Bimba - È clonata una stella

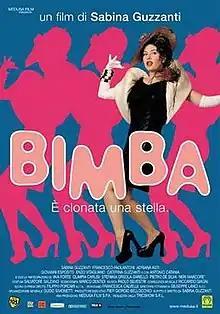

Bimba - È clonata una stella ("Bimba - A star is cloned") is a 2002 Italian comedy film written, directed and starred by Sabina Guzzanti.